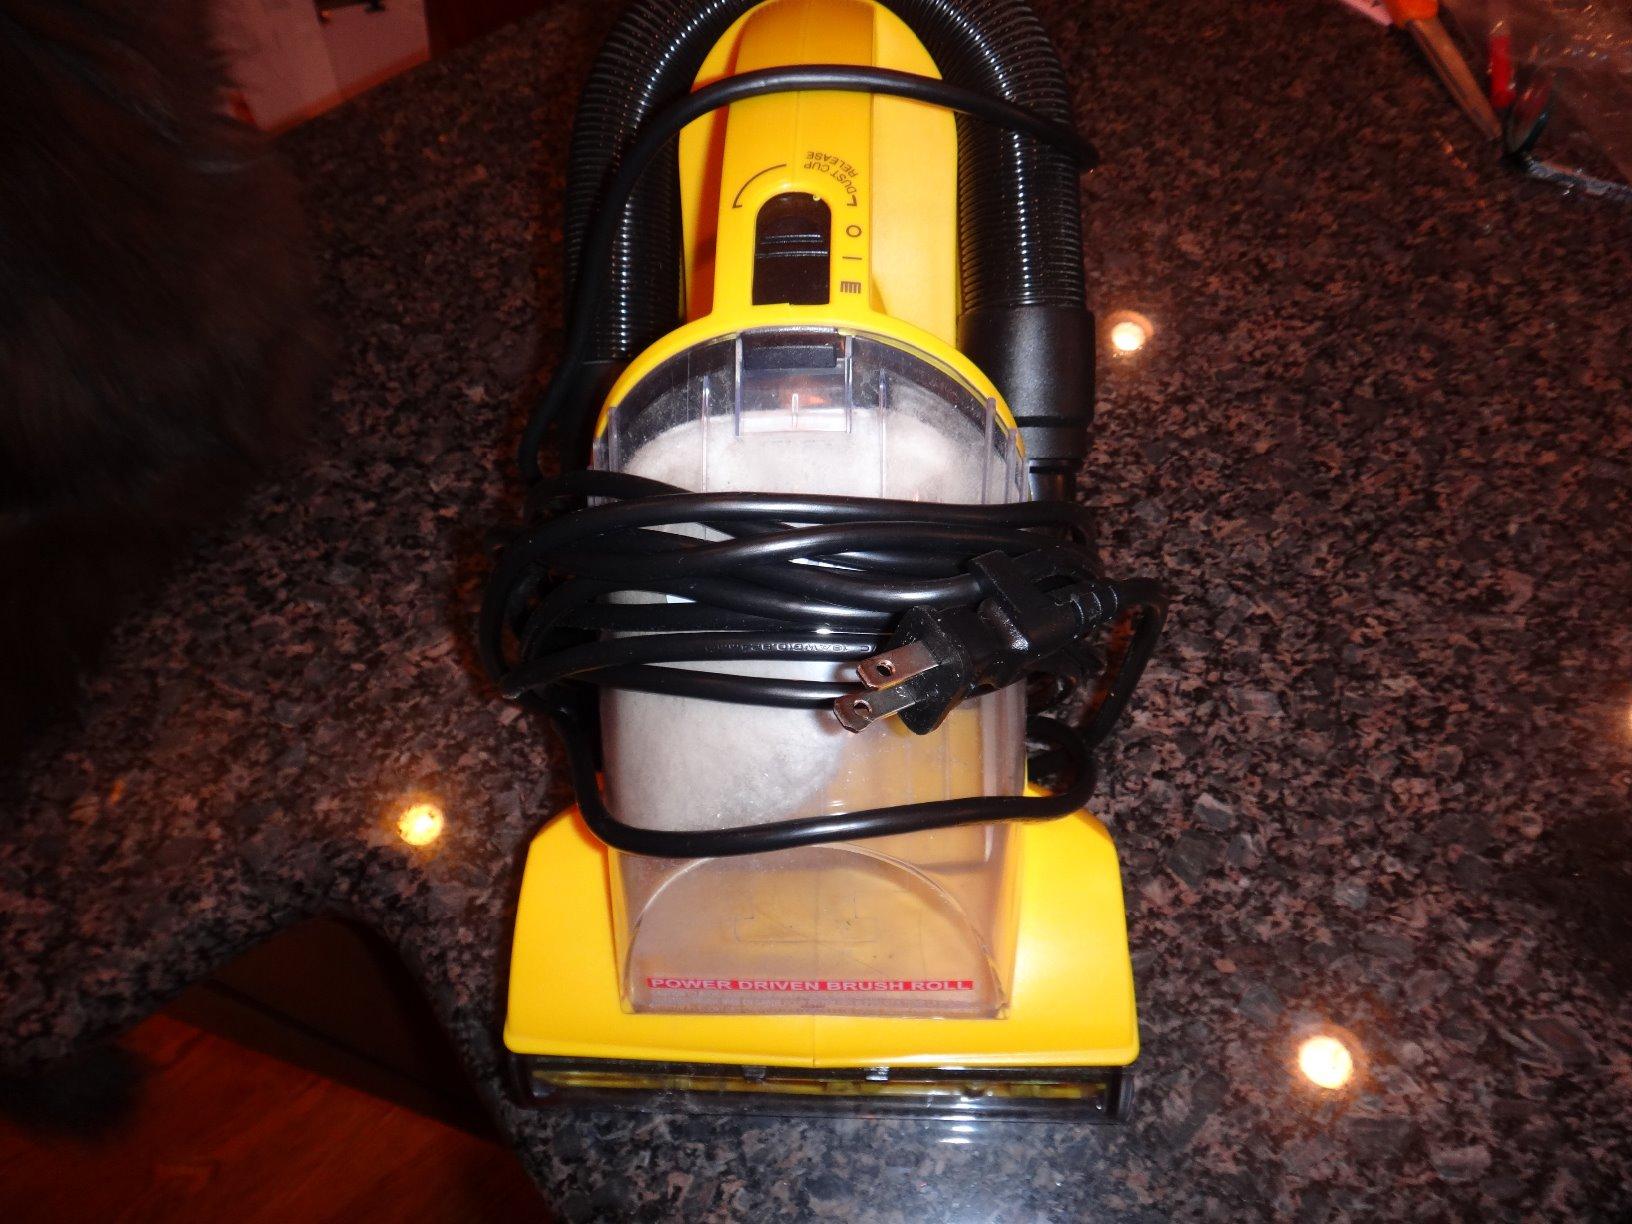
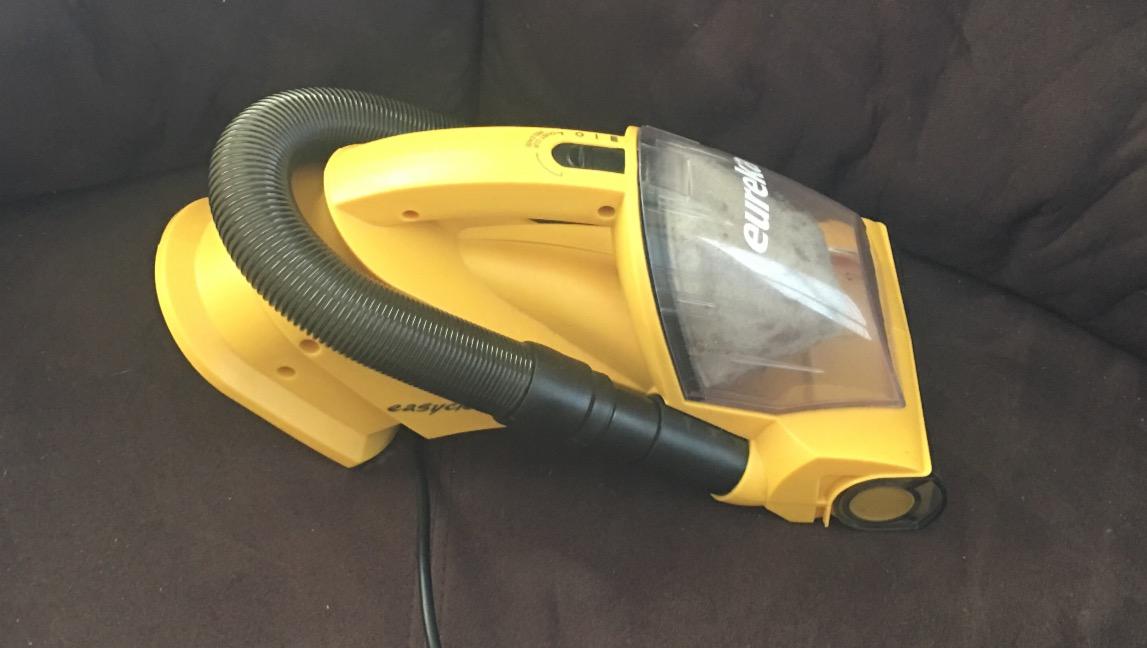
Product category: items_vacuum
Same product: yes